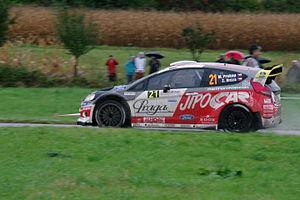
Martin Prokop - Rallye de France 2012